Royal Rooters

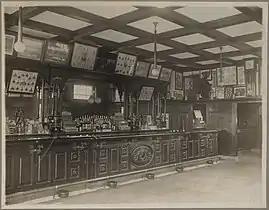
McGreevy's 3rd Base Saloon in 1916

The Royal Rooters were led by Michael T. McGreevy, nicknamed "Nuf Ced", owner of the 3rd Base Saloon in Boston. While McGreevy was certainly the spiritual (in both libations and foundations) leader of the Royal Rooters, Mayor of Boston John F. Fitzgerald, the maternal grandfather of John F. Kennedy, served as chairman for a while, and during that time, M.J. Regan was the secretary. Other members included C.J. Lavis, L. Watson, T.S. Dooley, J. Keenan, and W. Cahill, among others.